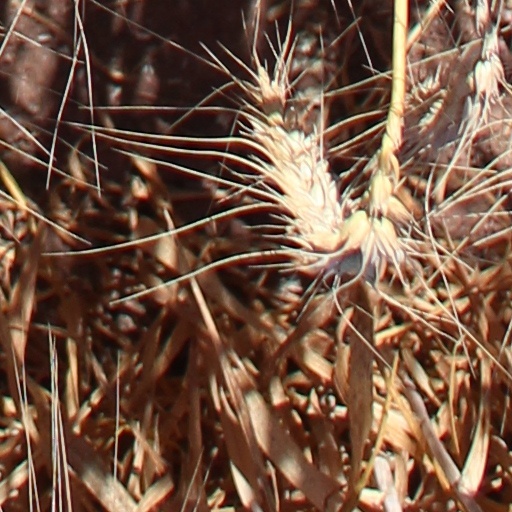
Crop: wheat